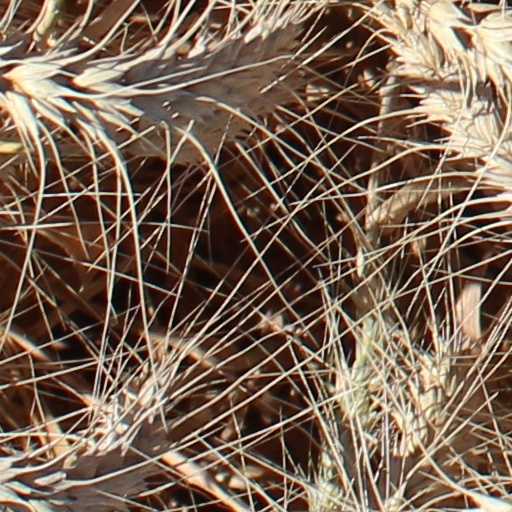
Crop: wheat